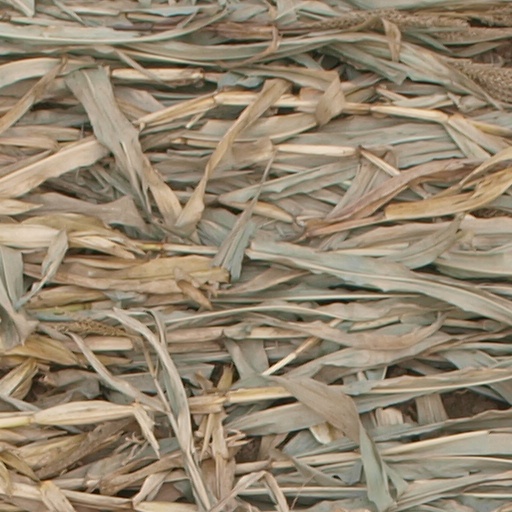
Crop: maize; corn